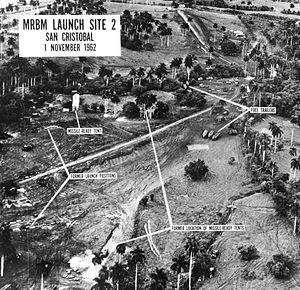
La guerre froide est la période de tensions et de confrontations idéologiques et politiques entre les deux superpuissances que furent les États-Unis et l’URSS et leurs alliés respectifs, entre 1947 et la dislocation de l'Union soviétique en 1991.
La crise des missiles de Cuba est une suite d'événements survenus du 16 octobre au 28 octobre 1962 et qui ont opposé les États-Unis et l'Union soviétique au sujet des missiles nucléaires soviétiques pointés en direction du territoire des États-Unis depuis l'île de Cuba. Cette crise a mené les deux blocs au bord de la guerre nucléaire.
La présidence de John Fitzgerald Kennedy, en tant que 35ᵉ président des États-Unis, dura du 20 janvier 1961 jusqu'à son assassinat le 22 novembre 1963. Membre du Parti démocrate, Kennedy prit ses fonctions après avoir battu le vice-président sortant Richard Nixon, membre du Parti républicain, à l'élection présidentielle de 1960. Il fut remplacé après sa mort par son vice-président Lyndon B. Johnson.
Le NCSM Bonaventure est un porte-avions de la classe Majestic, initialement construit sous le nom de HMS Powerful pour la Royal Navy britannique. Il servit dans la Marine royale canadienne puis dans le Commandement de la Force maritime des Forces canadiennes de 1957 à 1970. Il fut le dernier porte-avions du Canada.
La guerre froide est le nom donné à la période de fortes tensions géopolitiques durant la seconde moitié du XXᵉ siècle, entre d'une part les États-Unis et leurs alliés constitutifs du bloc de l'Ouest et d'autre part l'Union des républiques socialistes soviétiques et ses États satellites formant le bloc de l'Est. La guerre froide s'installe progressivement à partir de la fin de la Seconde Guerre mondiale dans les années 1945 à 1947 et dure jusqu'à la chute des régimes communistes en Europe en 1989, rapidement suivie de la dislocation de l'URSS en décembre 1991.